First Presbyterian Church of Atlanta

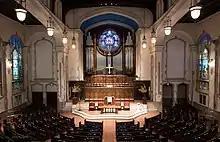
Sanctuary Organ at FPC Atlanta

After finishing the church in 1919 the first organ was constructed by Henry Pilcher's Sons in 1919 with 4 manuals. In 1920 the Echo- and Solo-sections were added, and the organ had 48 stops. In 1969 organ builder M. P. Möller (Hagerstown/MD) built a completely new organ, using some stops from the Pilcher's organ from 1919. In 1992 the instrument was restored and enlarged. In 2018 the instrument again was cleaned and restored and newly enlarged by German organ builder Klais (Bonn) and US organ builder A. E. Schlueter. The Instrument has 112 ranks (6.397 pipes) on 10 divisions, with a control system by Syndyne.